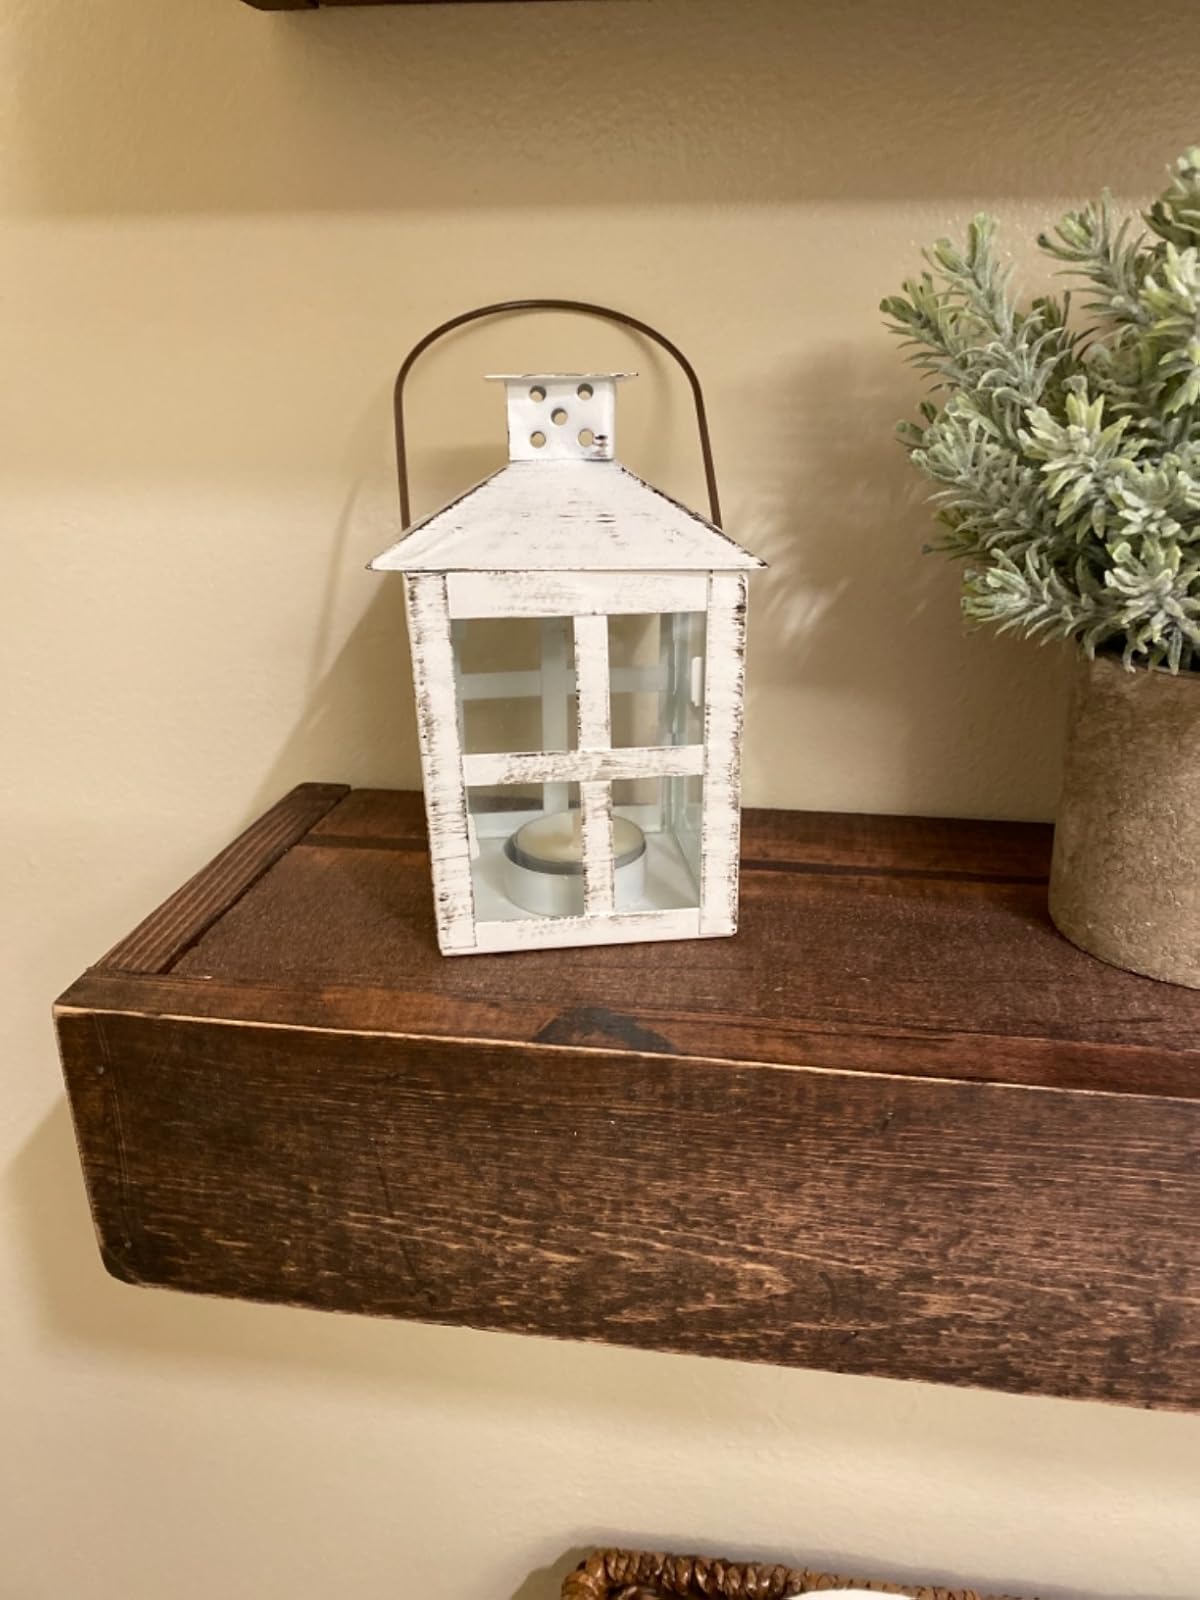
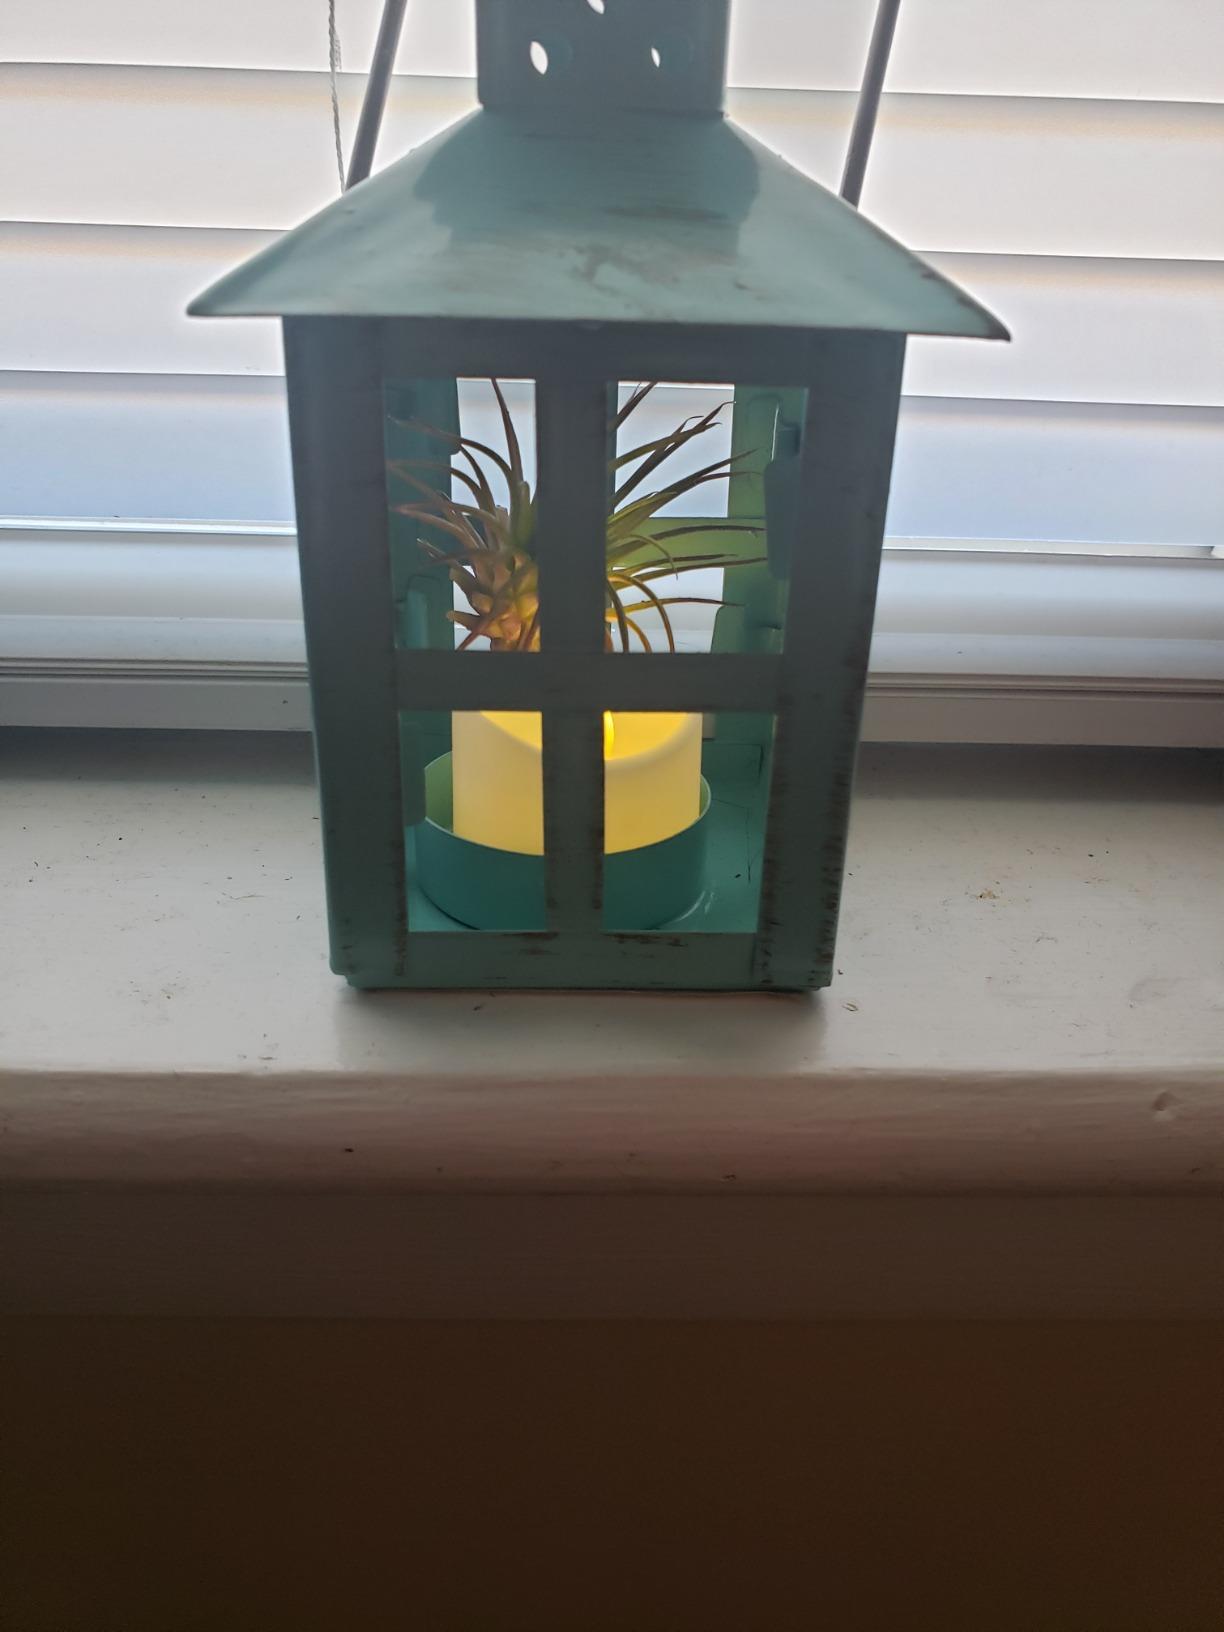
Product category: lantern
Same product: no